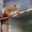
Label: squirrel